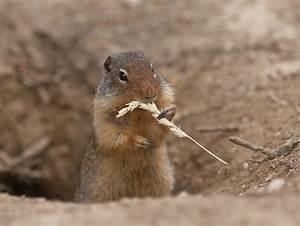
squirrel